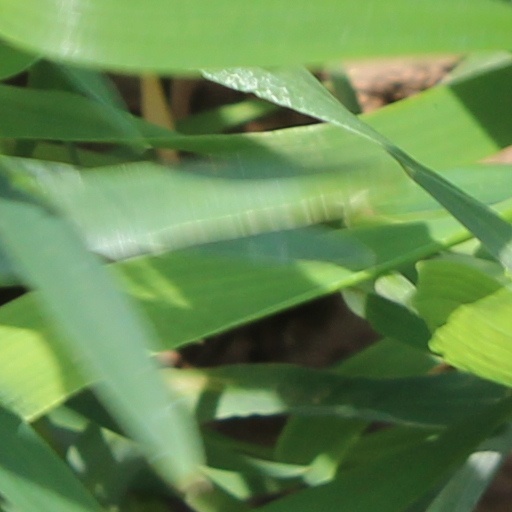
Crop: wheat